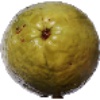
Label: guava